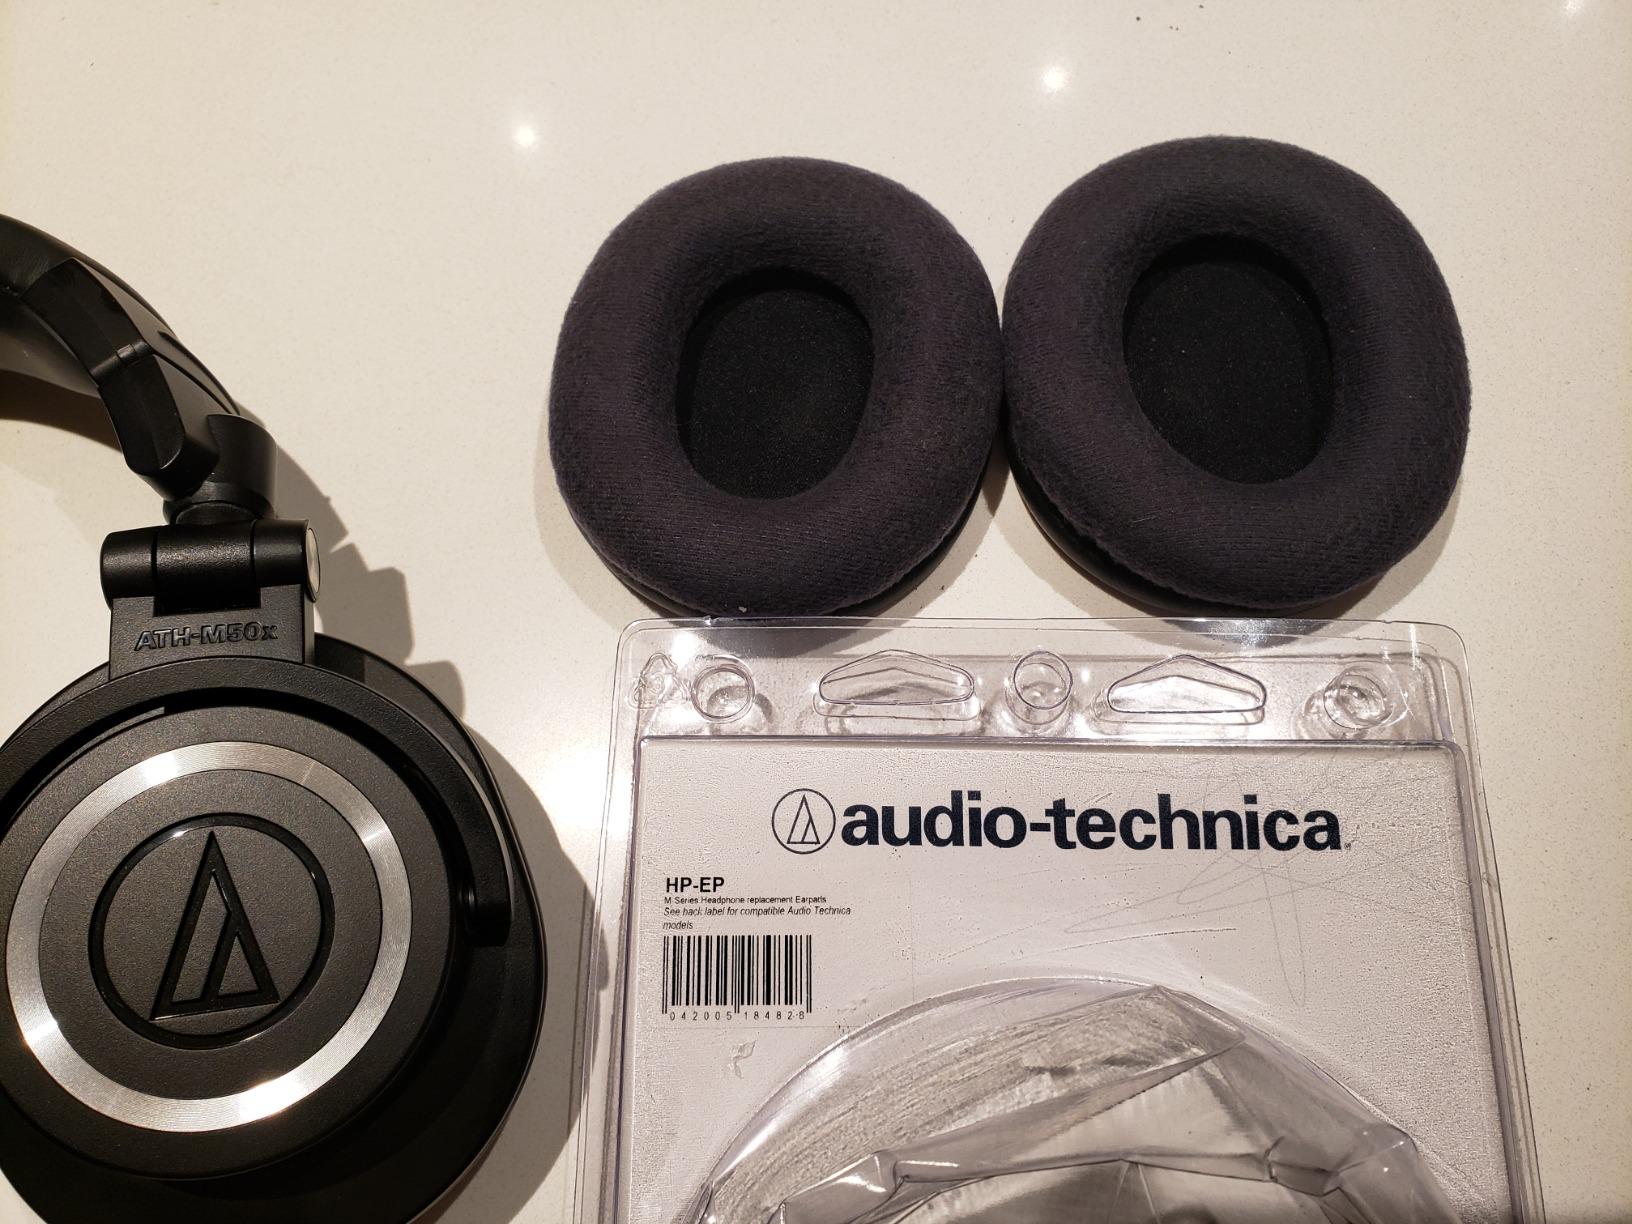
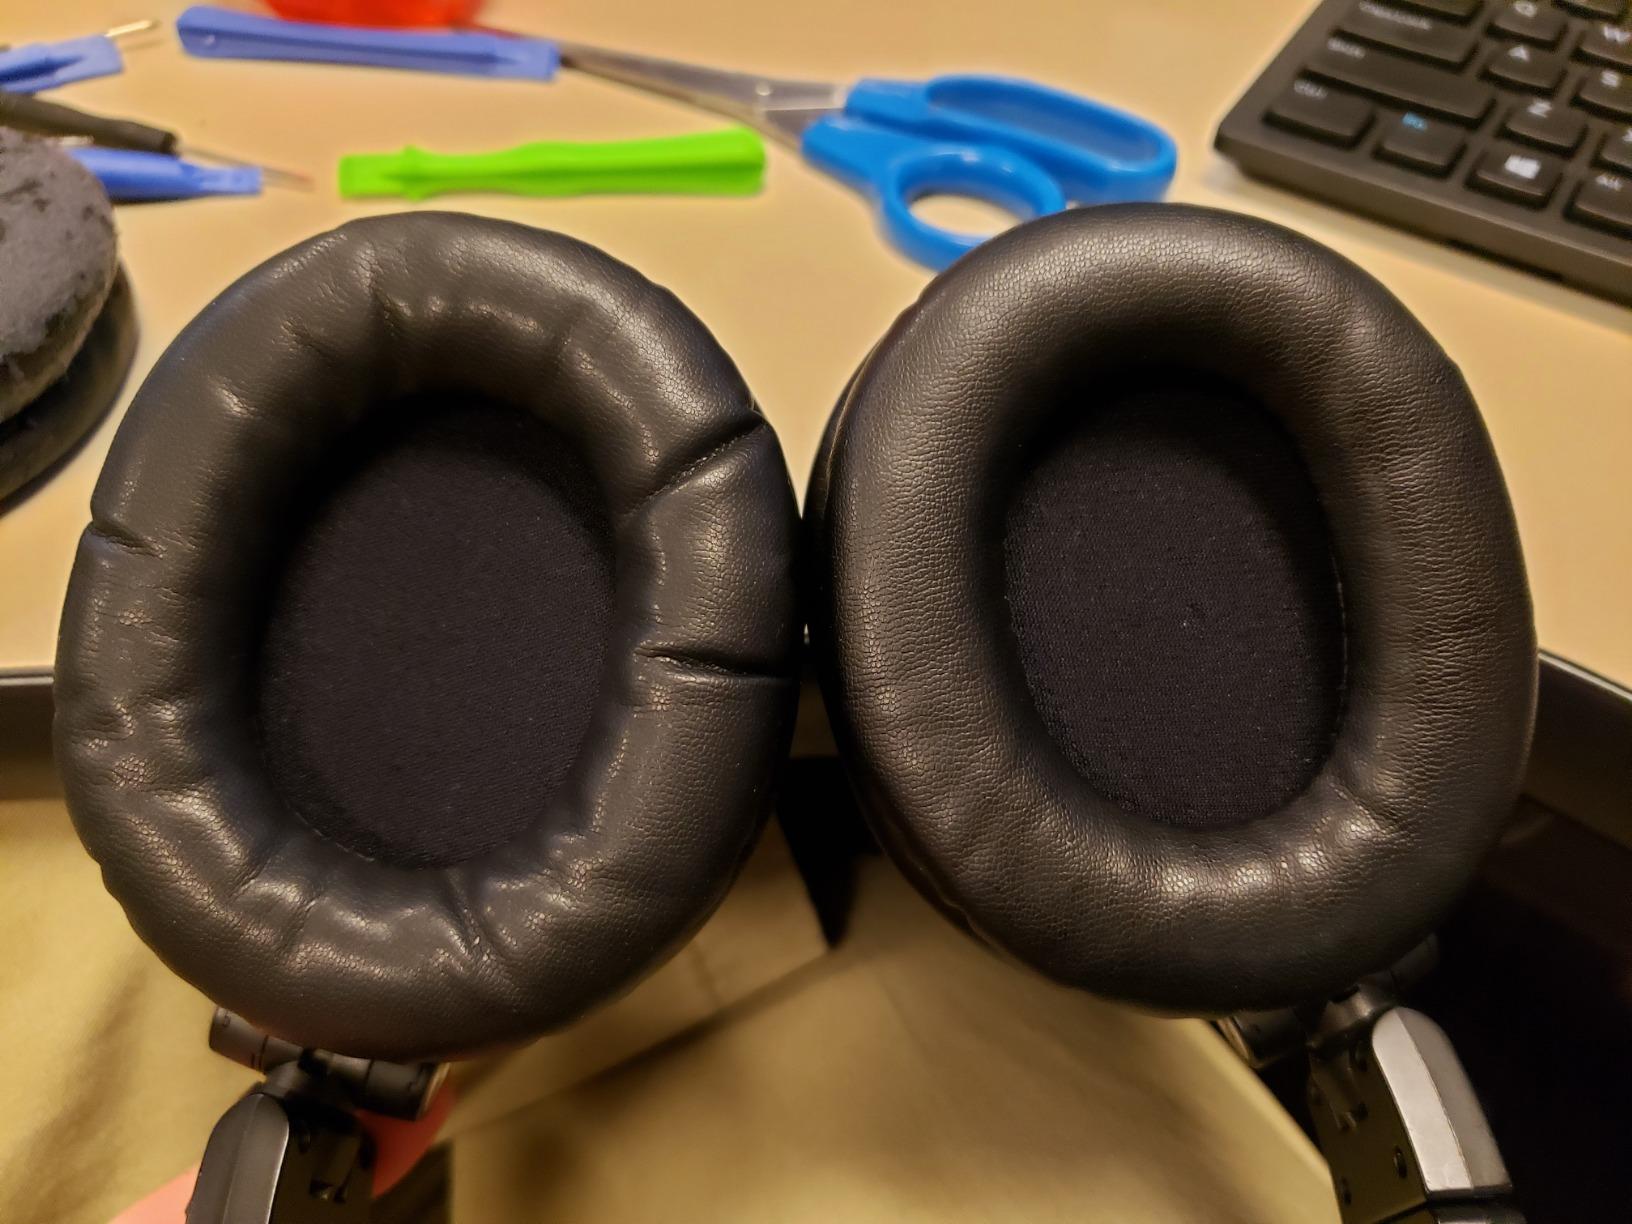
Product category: headphones
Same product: yes